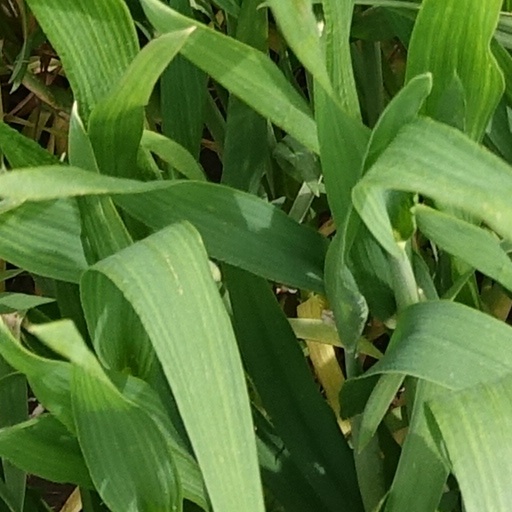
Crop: wheat